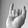
ASL letter: I